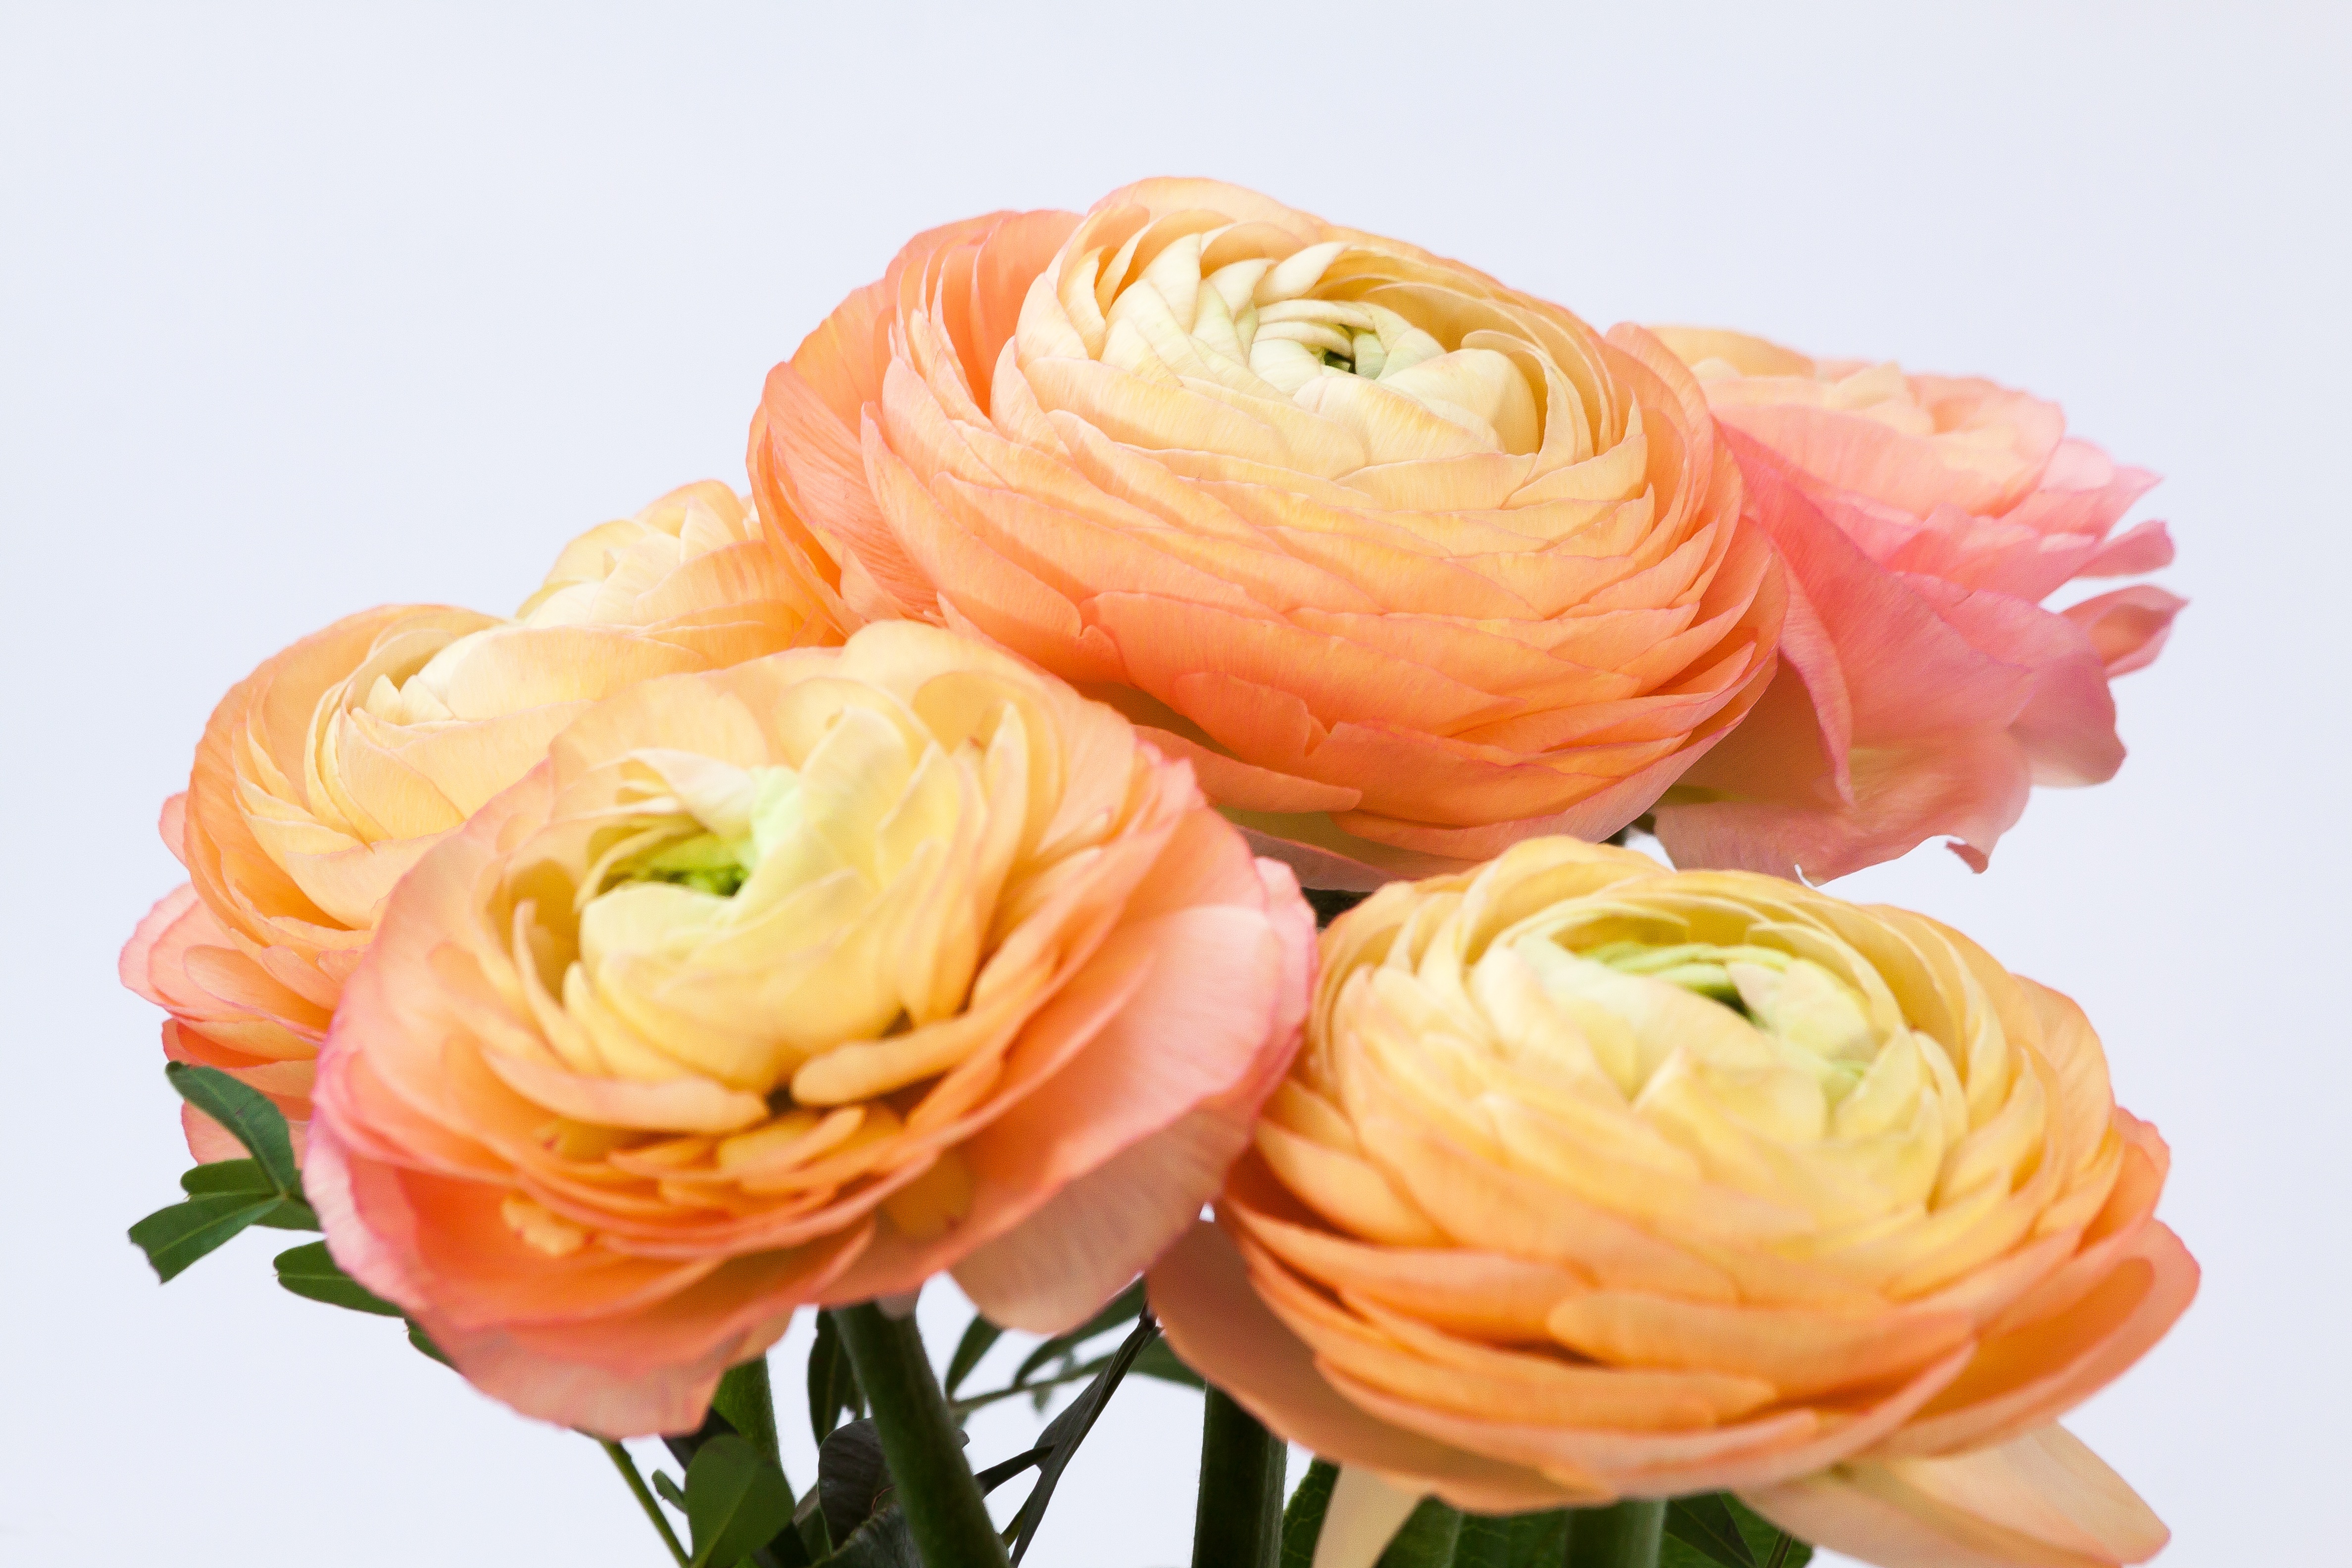
nature, plant, flower, petal, bouquet, orange, spring, yellow, pink, flowers, salmon, floristry, flowering plant, garden roses, hahnenfu gew chs, flower bouquet, cut flowers, ranunculaceae, ranunkeln, land plant